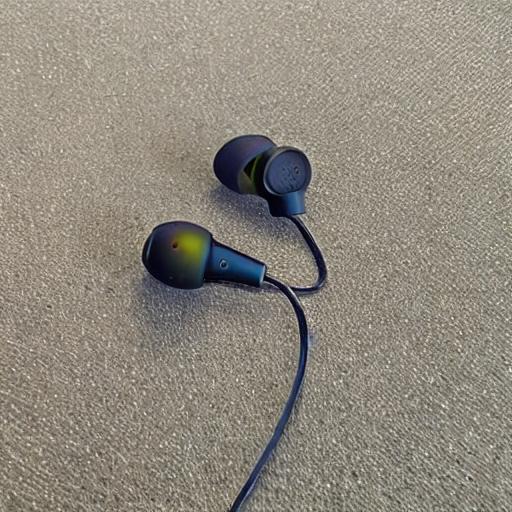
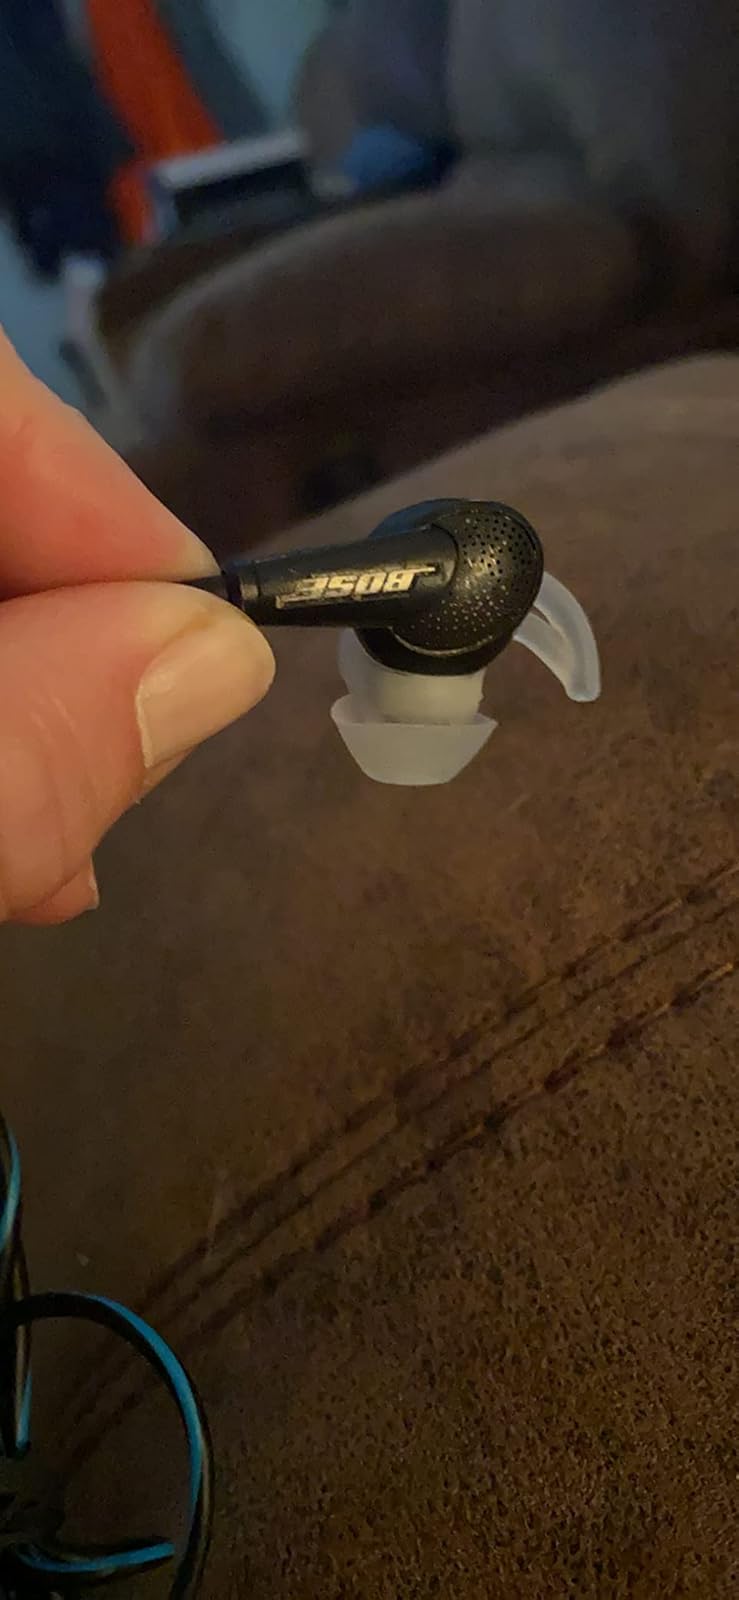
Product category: headphones
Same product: no